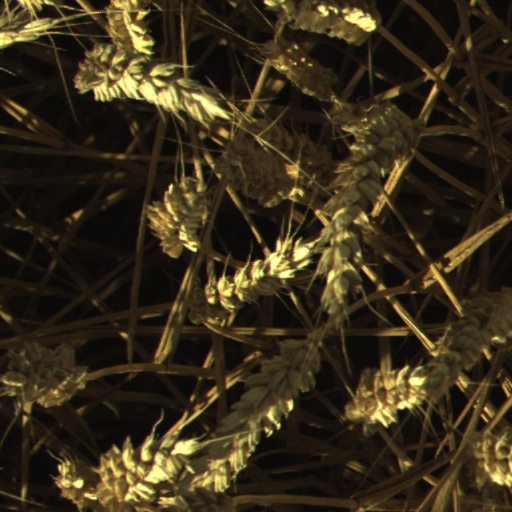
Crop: wheat